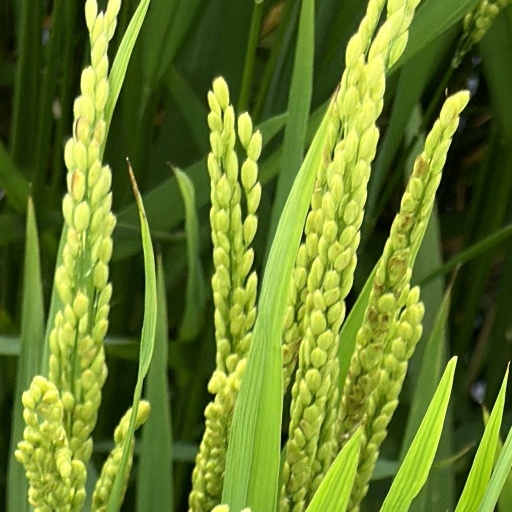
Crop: rice